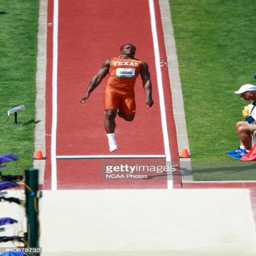
american football wide receiver won the men 's long jump title